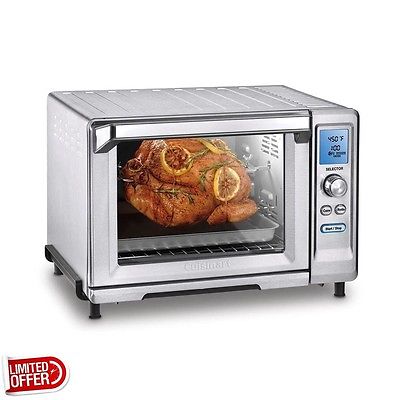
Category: toaster